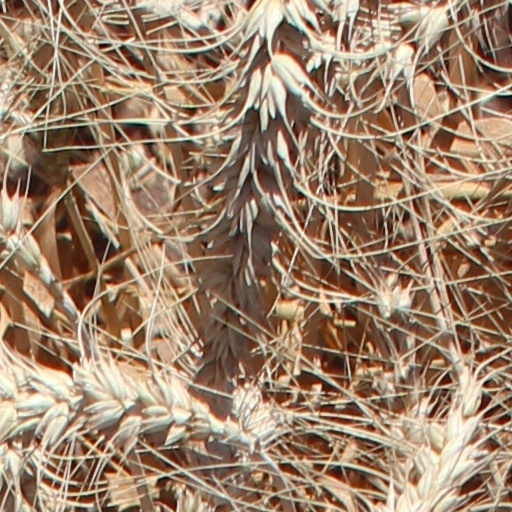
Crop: wheat